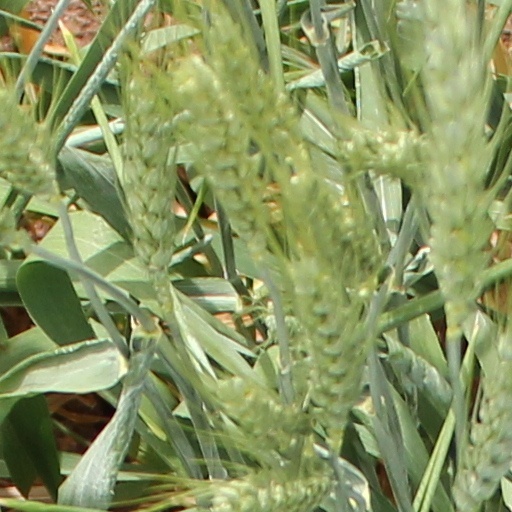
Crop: wheat